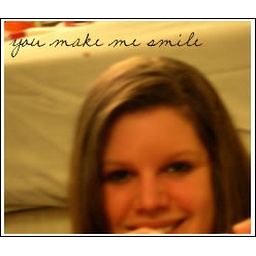
below the foot of my bed looking into my mirror